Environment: real
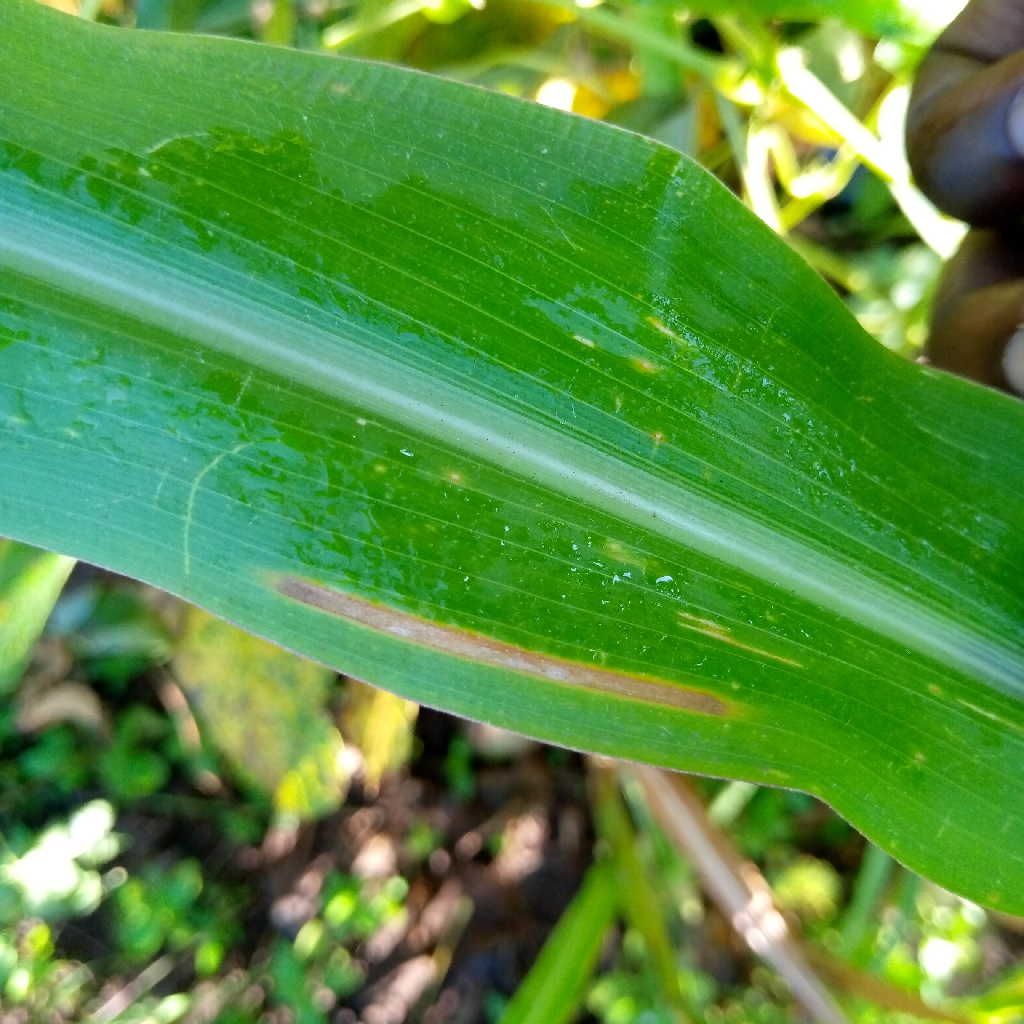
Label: northern_corn_leaf_blight